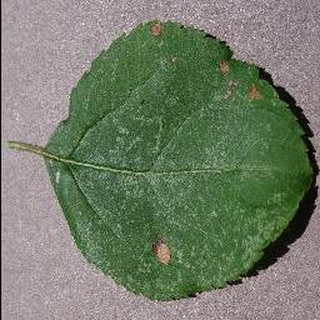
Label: apple_black_rot